Quantum harmonic oscillator

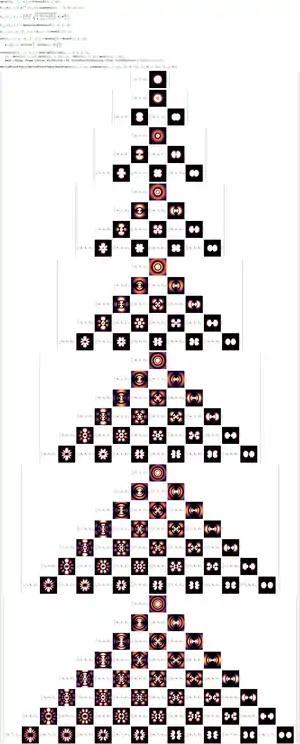
Schrödinger 3D spherical harmonic orbital solutions in 2D density plots; the Mathematica source code that used for generating the plots is at the top

The Schrödinger equation for a particle in a spherically-symmetric three-dimensional harmonic oscillator can be solved explicitly by separation of variables. This procedure is analogous to the separation performed in the hydrogen-like atom problem, but with a different spherically symmetric potential